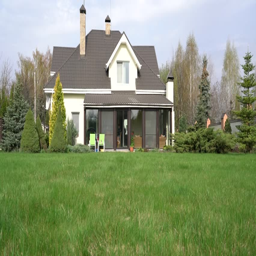
a new private house with a garden in a rural area under beautiful sky